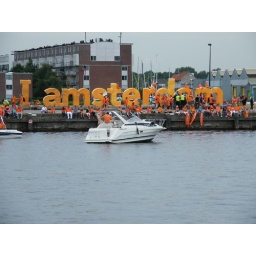
The boat tour of the Dutch soccer team passed by at the IJ river at the back side of the Moevenpick Hotel Amsterdam.